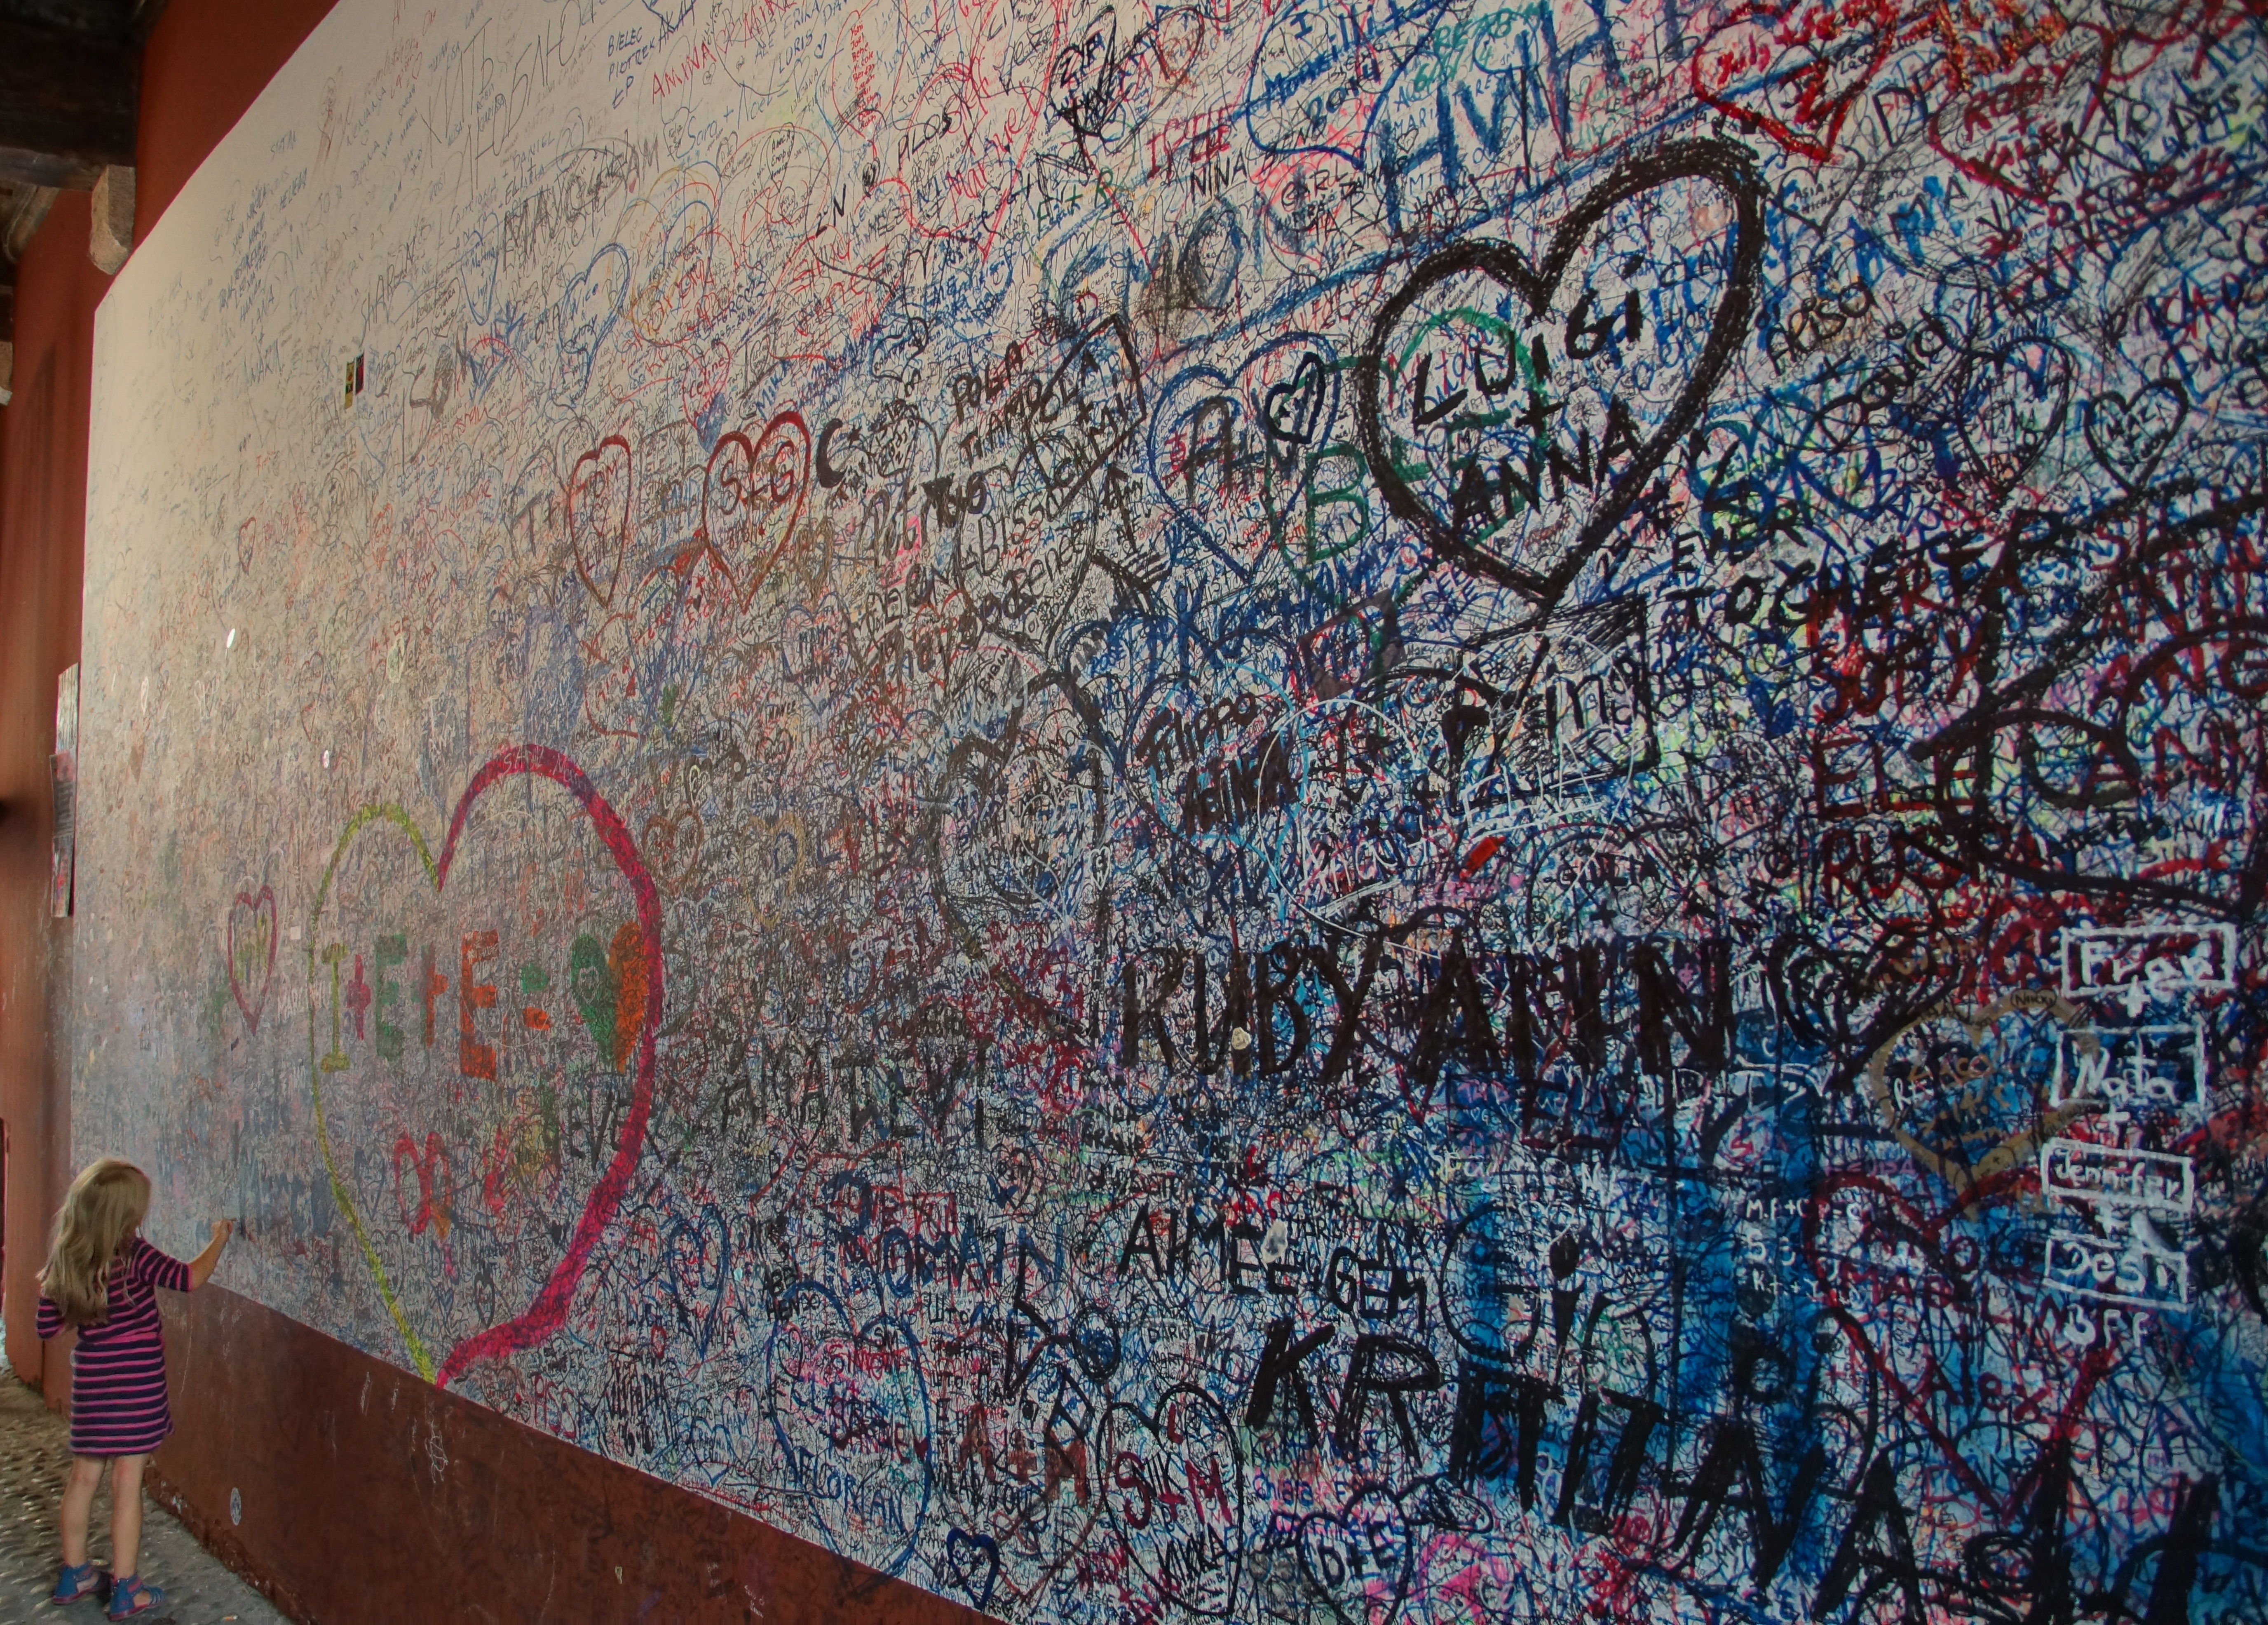
person, girl, wall, pattern, child, human, graffiti, painting, art, design, mural, verona, modern art